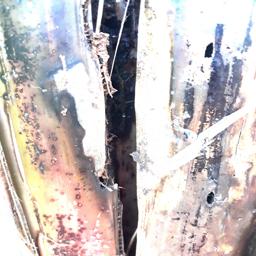
Label: PSEUDOSTEM WEEVIL